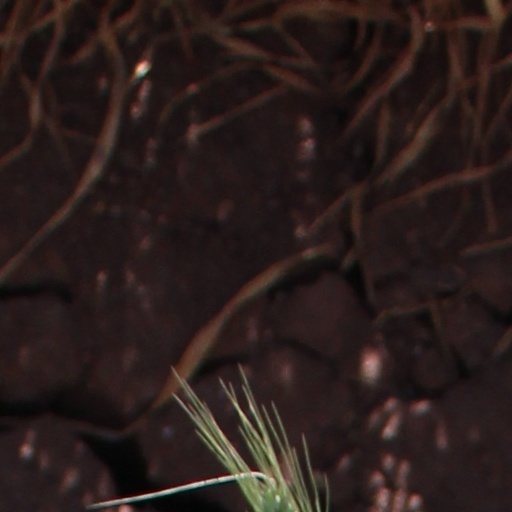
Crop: wheat